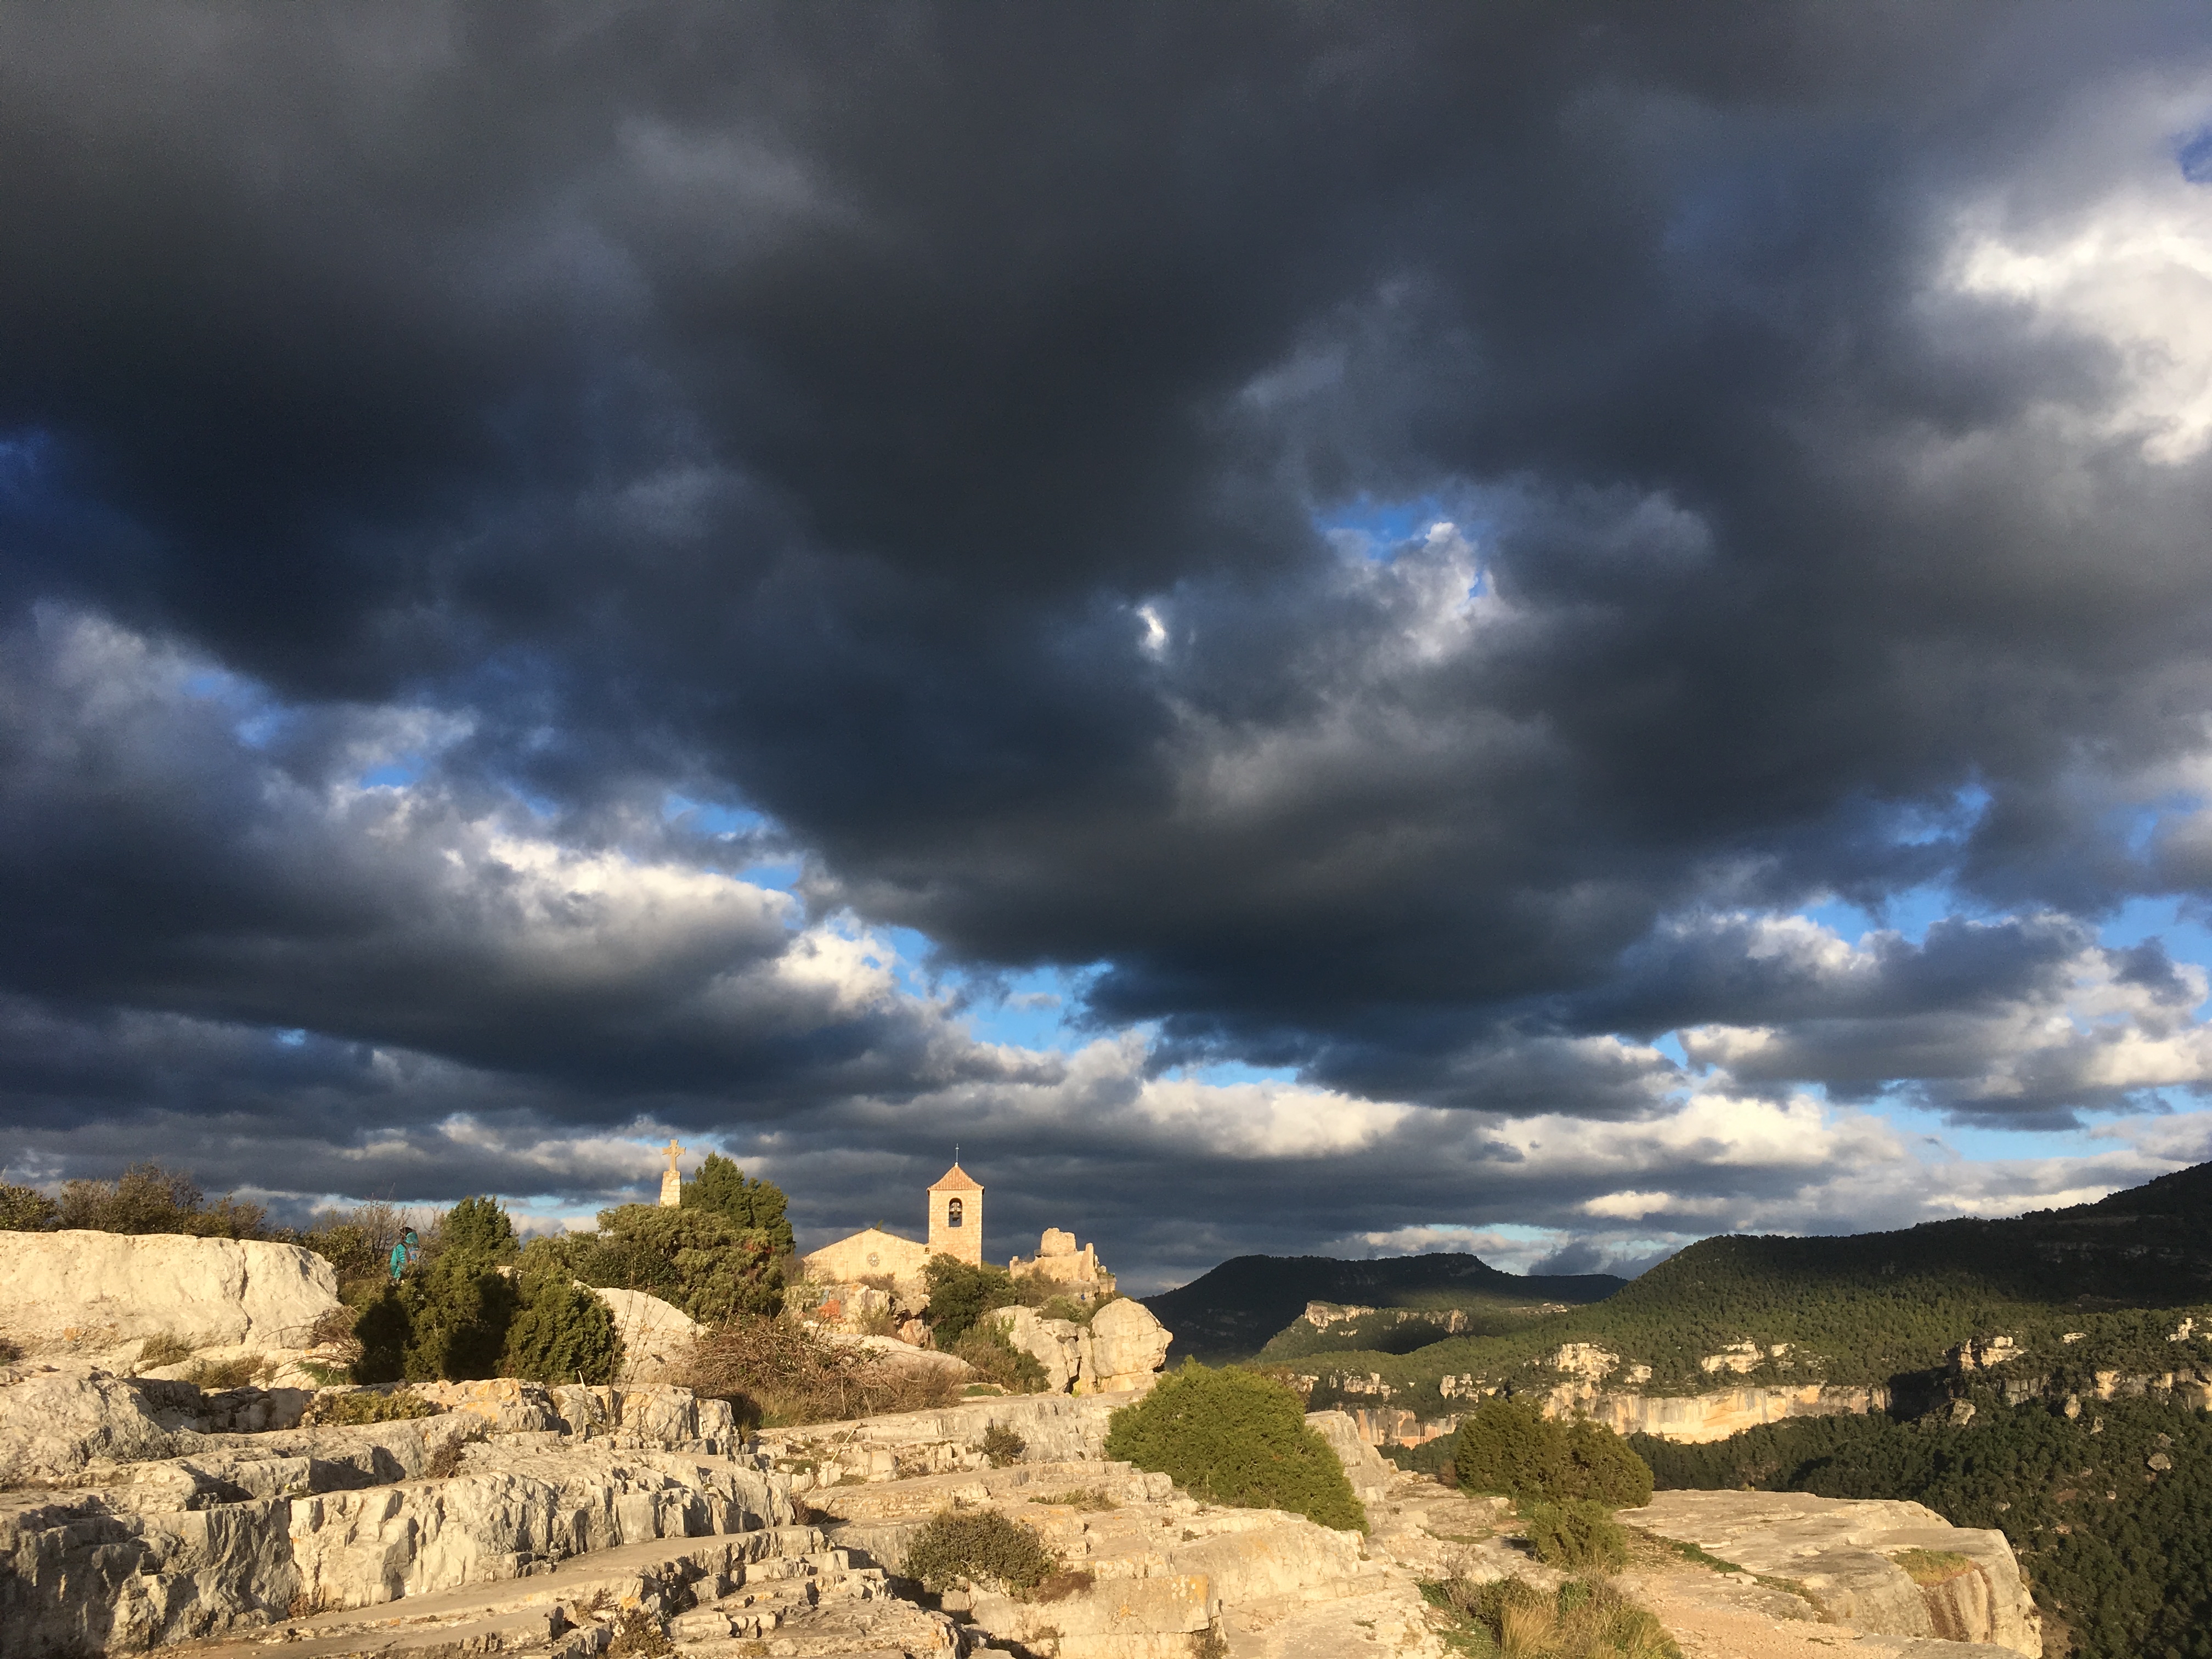
medieval, panoramic, clouds, sky, church, cloud, plant, natural landscape, sunlight, bedrock, highland, terrain, mountain, cumulus, horizon, grassland, formation, landscape, tree, geological phenomenon, outcrop, hill, grass, road, dusk, meteorological phenomenon, plateau, valley, sand, soil, sunrise, fell, coast, badlands, aeolian landform, sunset, evening, ocean, dawn, city, steppe, rock, mountain range, winter, night, shrubland, escarpment, vacation, wadi, sea, darkness, tundra, cliff, ancient history, headland, ruins, castle